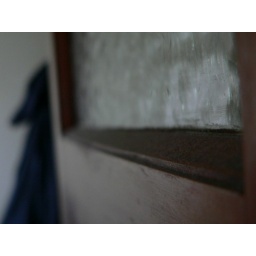
Closeup of a the kitche door at my dad's place with a jacket hanging on the wall in the background.